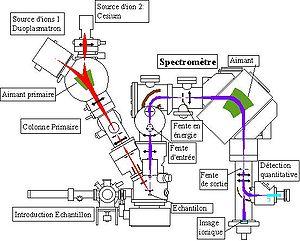
La spectrométrie de masse des ions secondaires est un procédé d'analyse de surface connu sous le nom de SIMS, d'après l'acronyme anglais signifiant secondary ion mass spectrometry, qui consiste à bombarder la surface de l'échantillon à analyser avec un faisceau d'ions. L'échantillon est alors pulvérisé, et une partie de la matière pulvérisée est ionisée. Ces ions secondaires sont alors accélérés vers un spectromètre de masse qui permettra de mesurer la composition élémentaire, isotopique ou moléculaire de la surface de l'échantillon. Le SIMS est la technique d'analyse de surface la plus sensible, mais présente plus de difficultés dans l'interprétation quantitative précise que d'autres techniques.